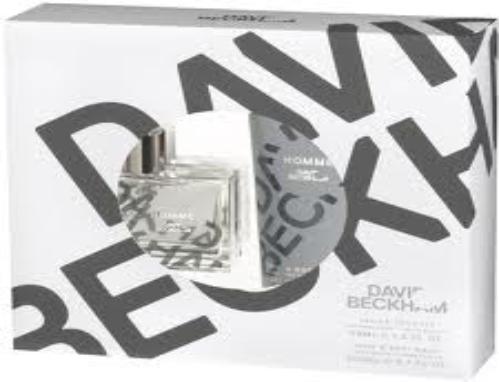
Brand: Homme by David
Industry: Necessities